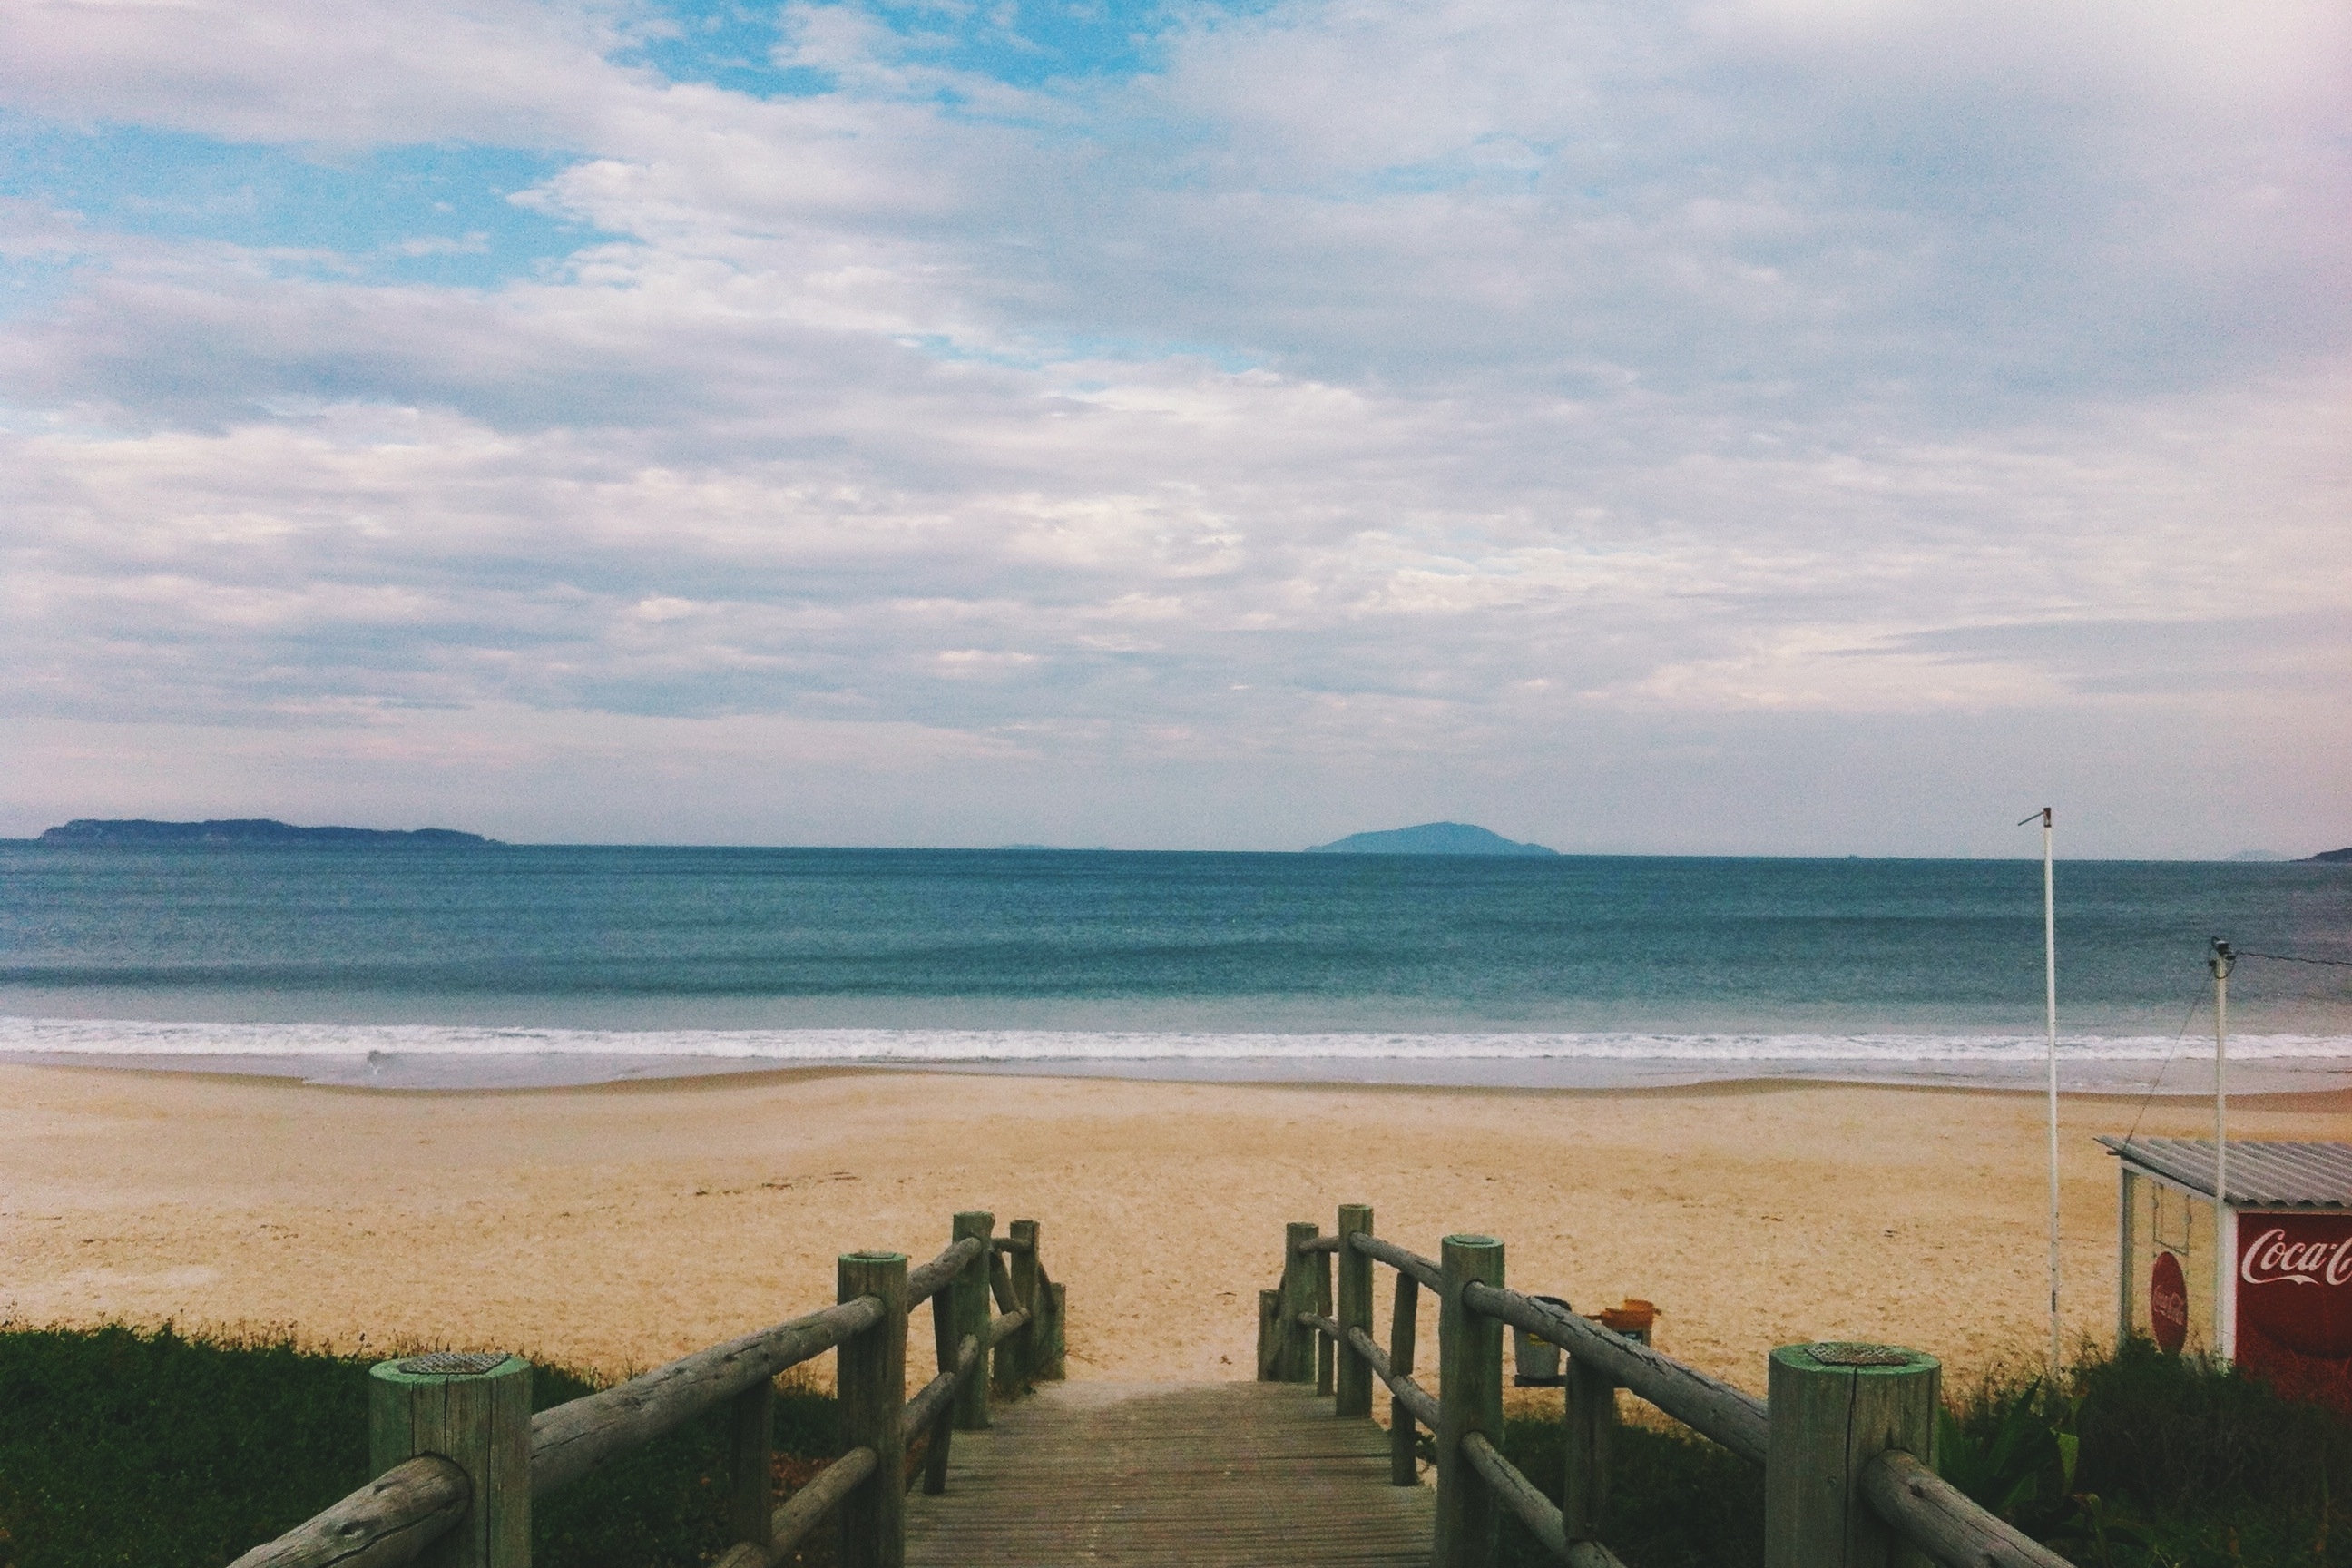
beach, sea, coast, water, sand, ocean, horizon, fence, sky, wood, bridge, shore, wave, vacation, shoreline, bay, body of water, waves, clouds, publicdomain, planks, cape